Semyonovsky Life Guards Regiment

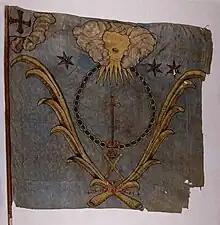
Company flag taken by the Swedes at the Battle of Narva in 1700

The Semyonovsky Lifeguard Regiment was one of the two oldest guard regiments of the Imperial Russian Army. The other one was the Preobrazhensky Regiment. In 2013, it was recreated for the Russian Armed Forces as a rifle regiment, its name now becoming the 1st Semyonovsky Independent Rifle Regiment.